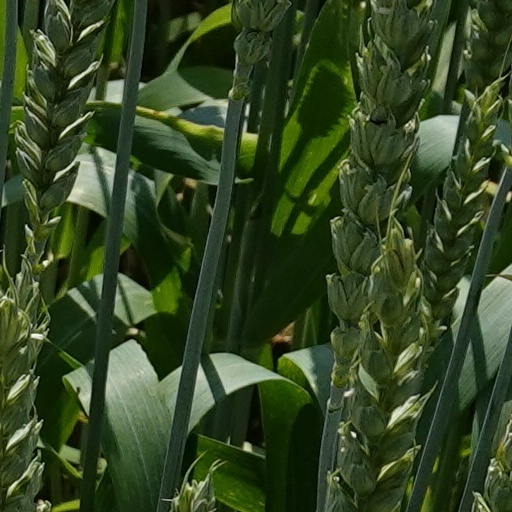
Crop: wheat